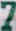
Number: 7